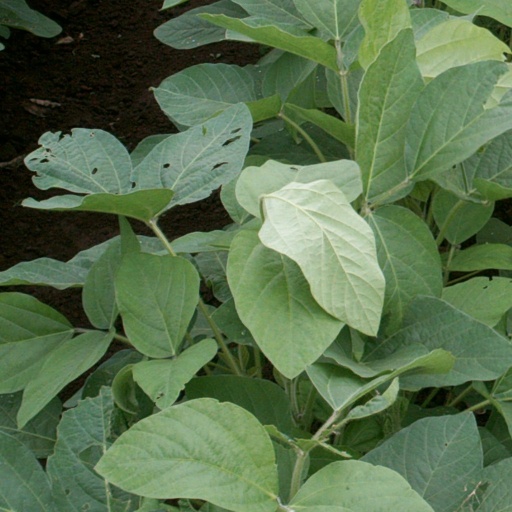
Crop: soybean